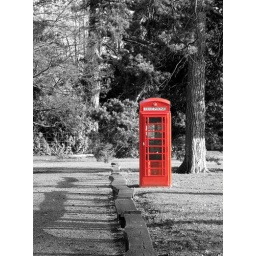
A tribute to the classic British telephone box taken in the grounds of the Sandringham Estate, Norfolk